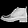
Label: Ankle boot